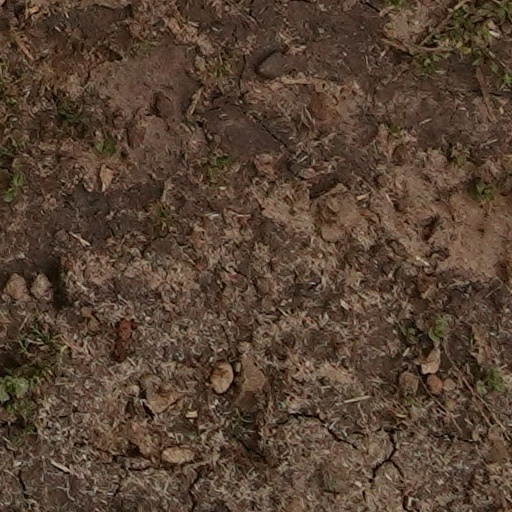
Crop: wheat